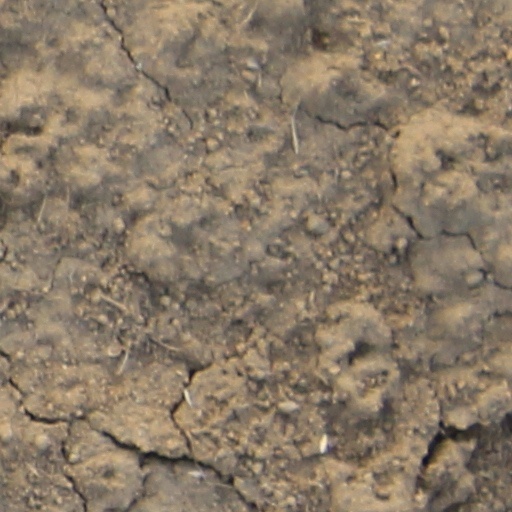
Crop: wheat